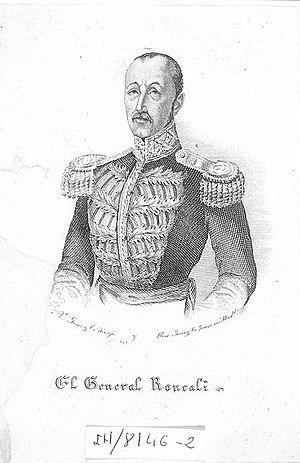
Cet article dresse la liste des présidents du gouvernement d’Espagne ou leur équivalent depuis 1705.
Federico Roncali Ceruti, premier comte d'Alcoy, né à Cadix en 1809 et mort le 3 avril 1857, est un homme d'État et militaire espagnol.